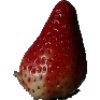
Label: Strawberry 1